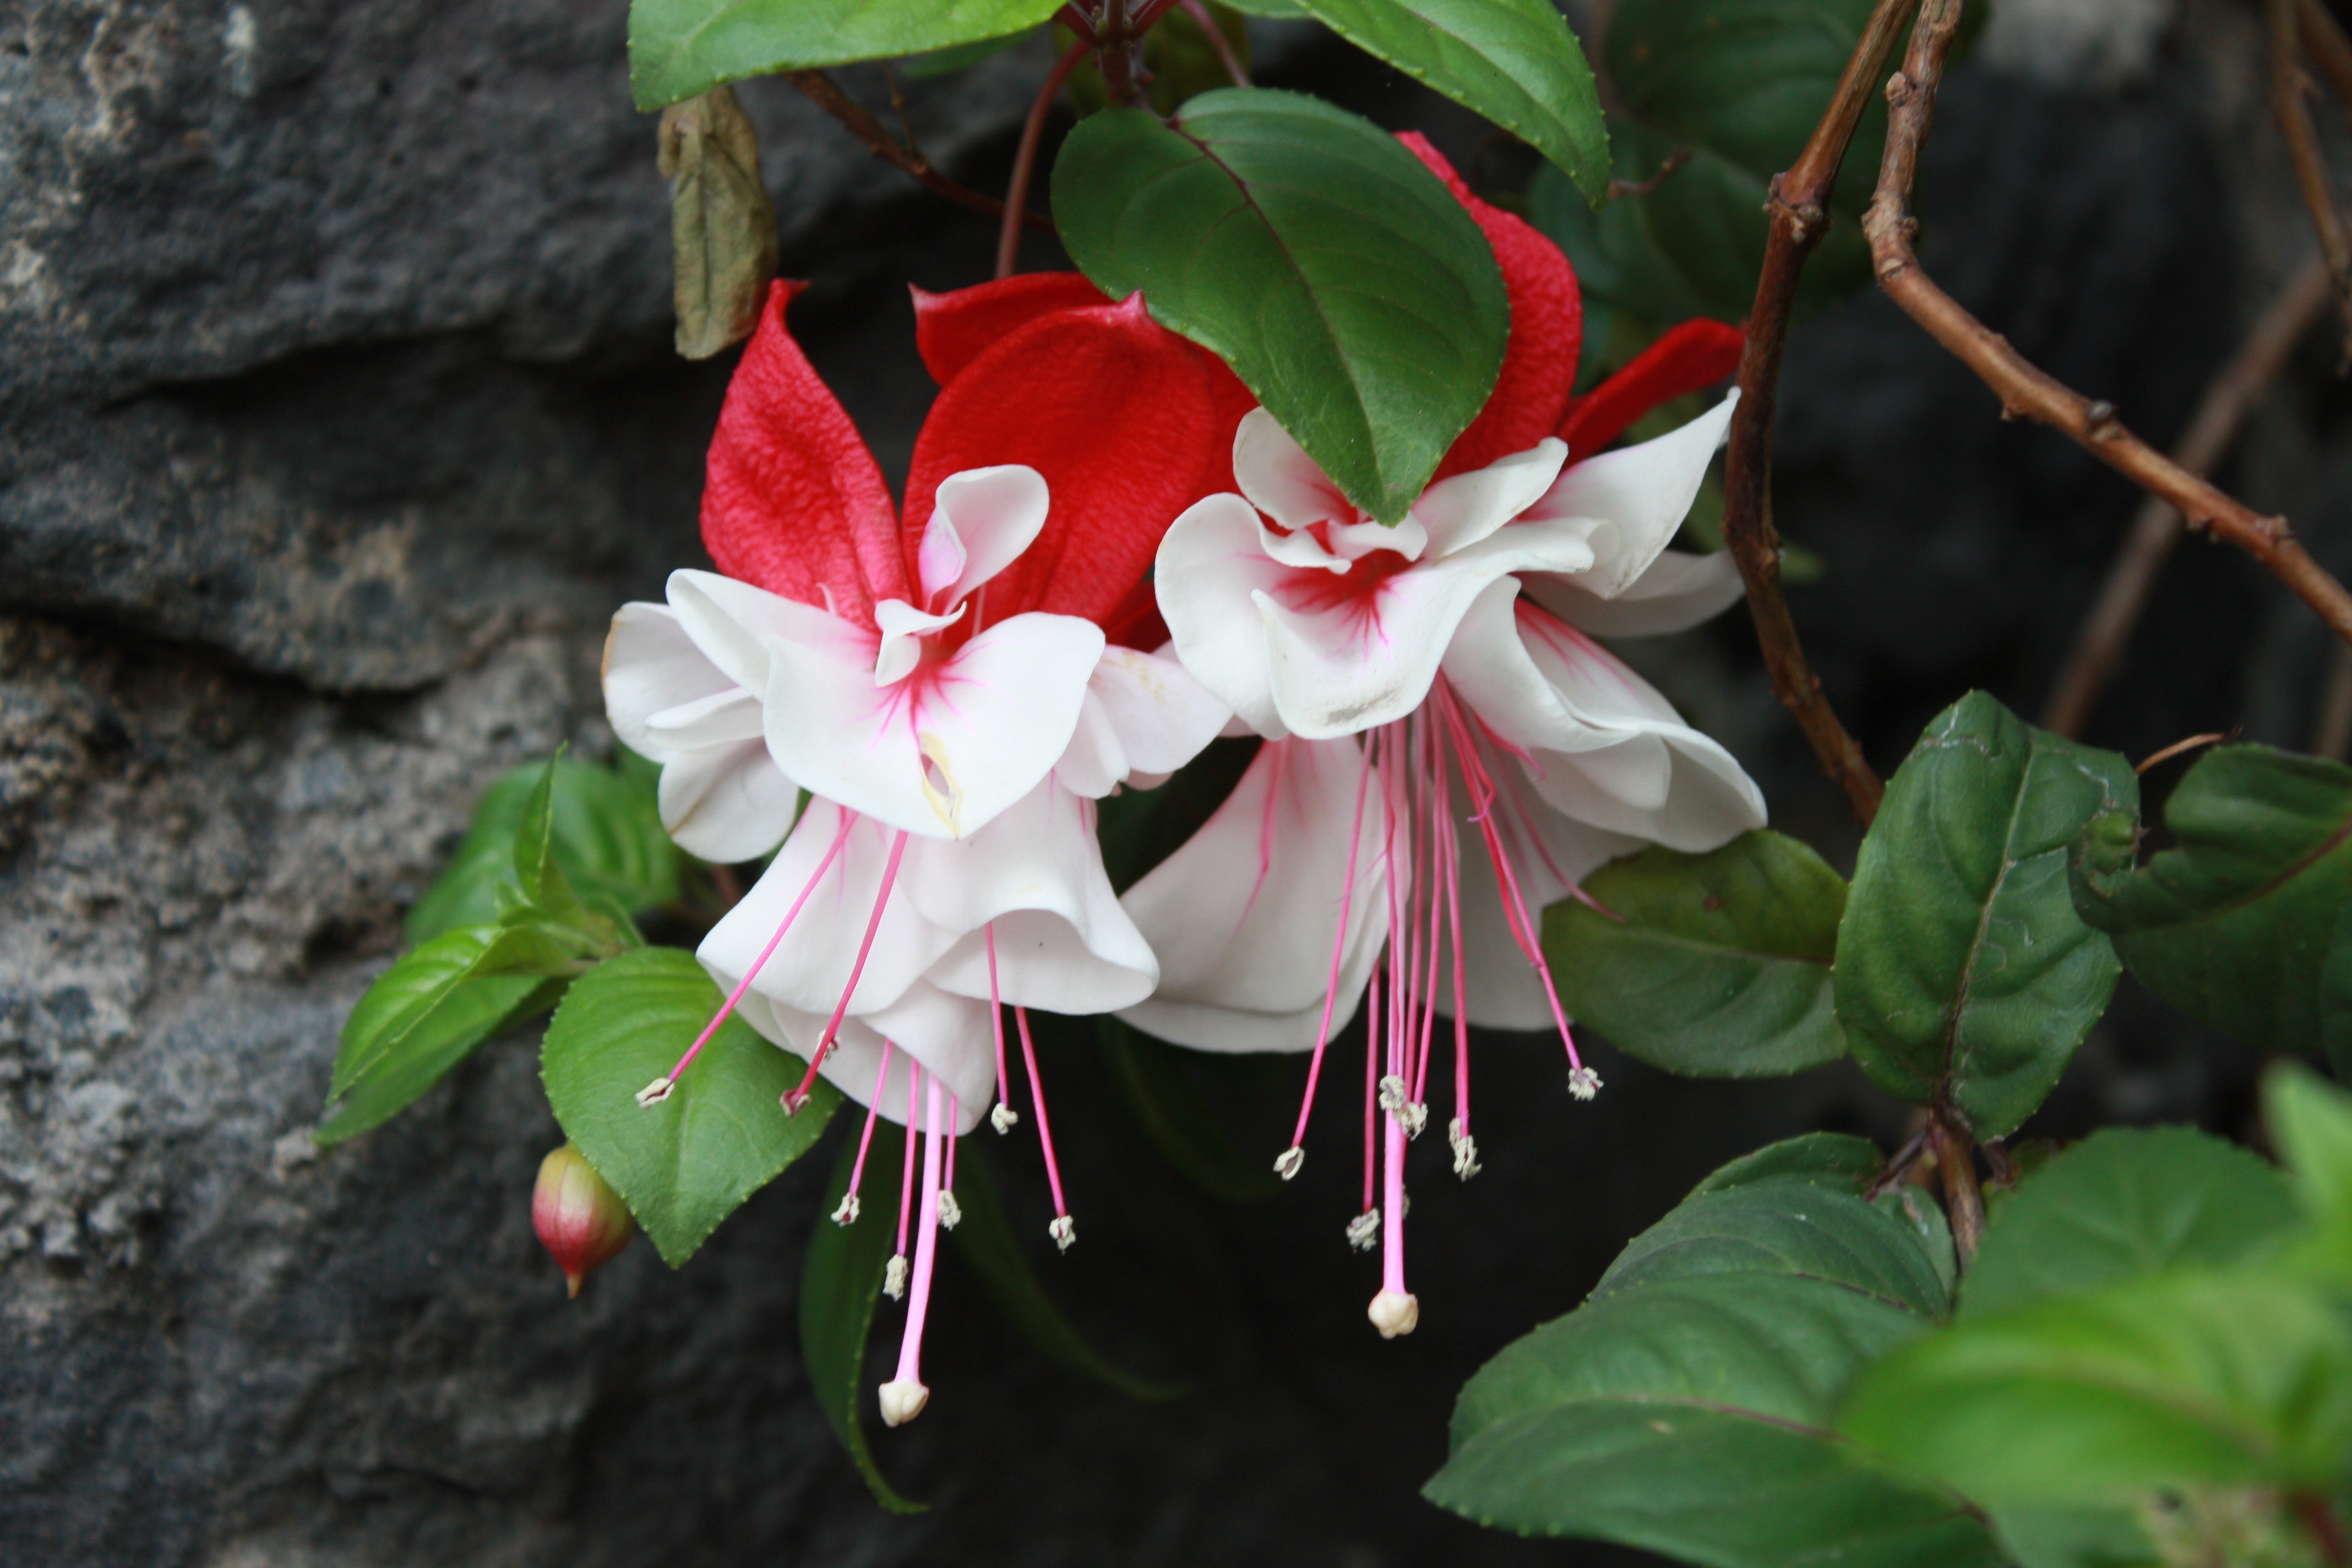
nature, plant, leaf, flower, petal, spring, botany, garden, flora, shrub, fuchsia, flowering, jasmine, flowering plant, land plant, tendrils of queen, aretillo white and red, fuchsia flower